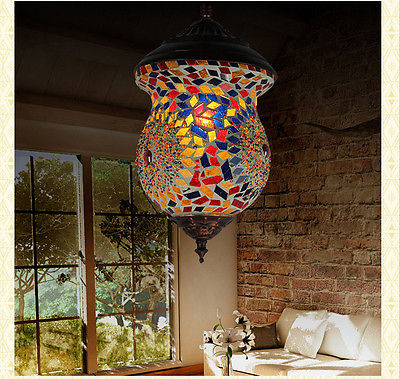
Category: lamp